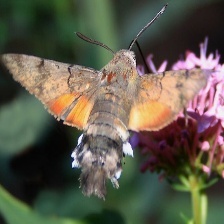
Species: HUMMING BIRD HAWK MOTH